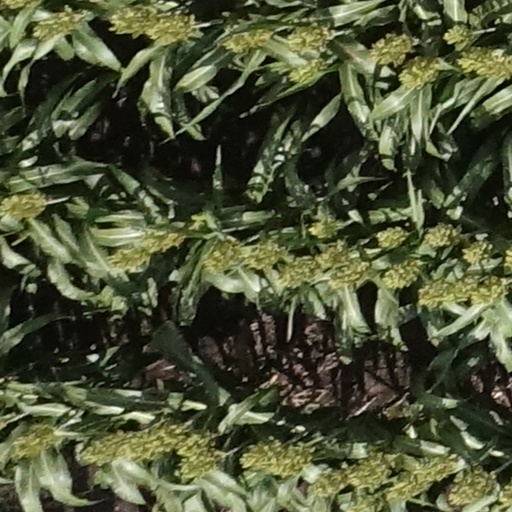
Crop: sorghum